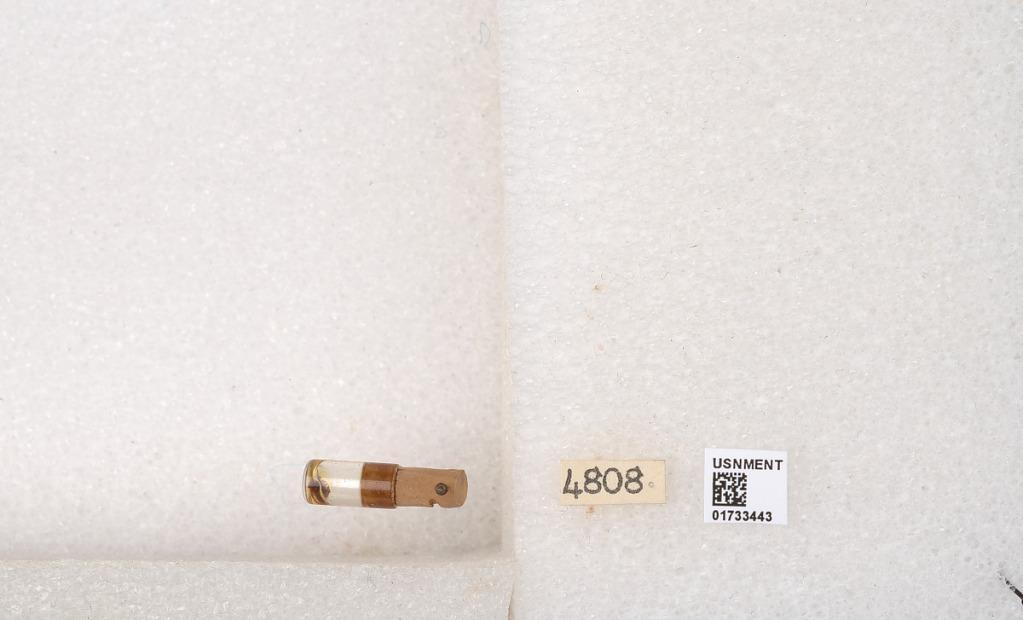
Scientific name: Xylocopa (Zonohirsuta) dejeanii binghami Cockerell